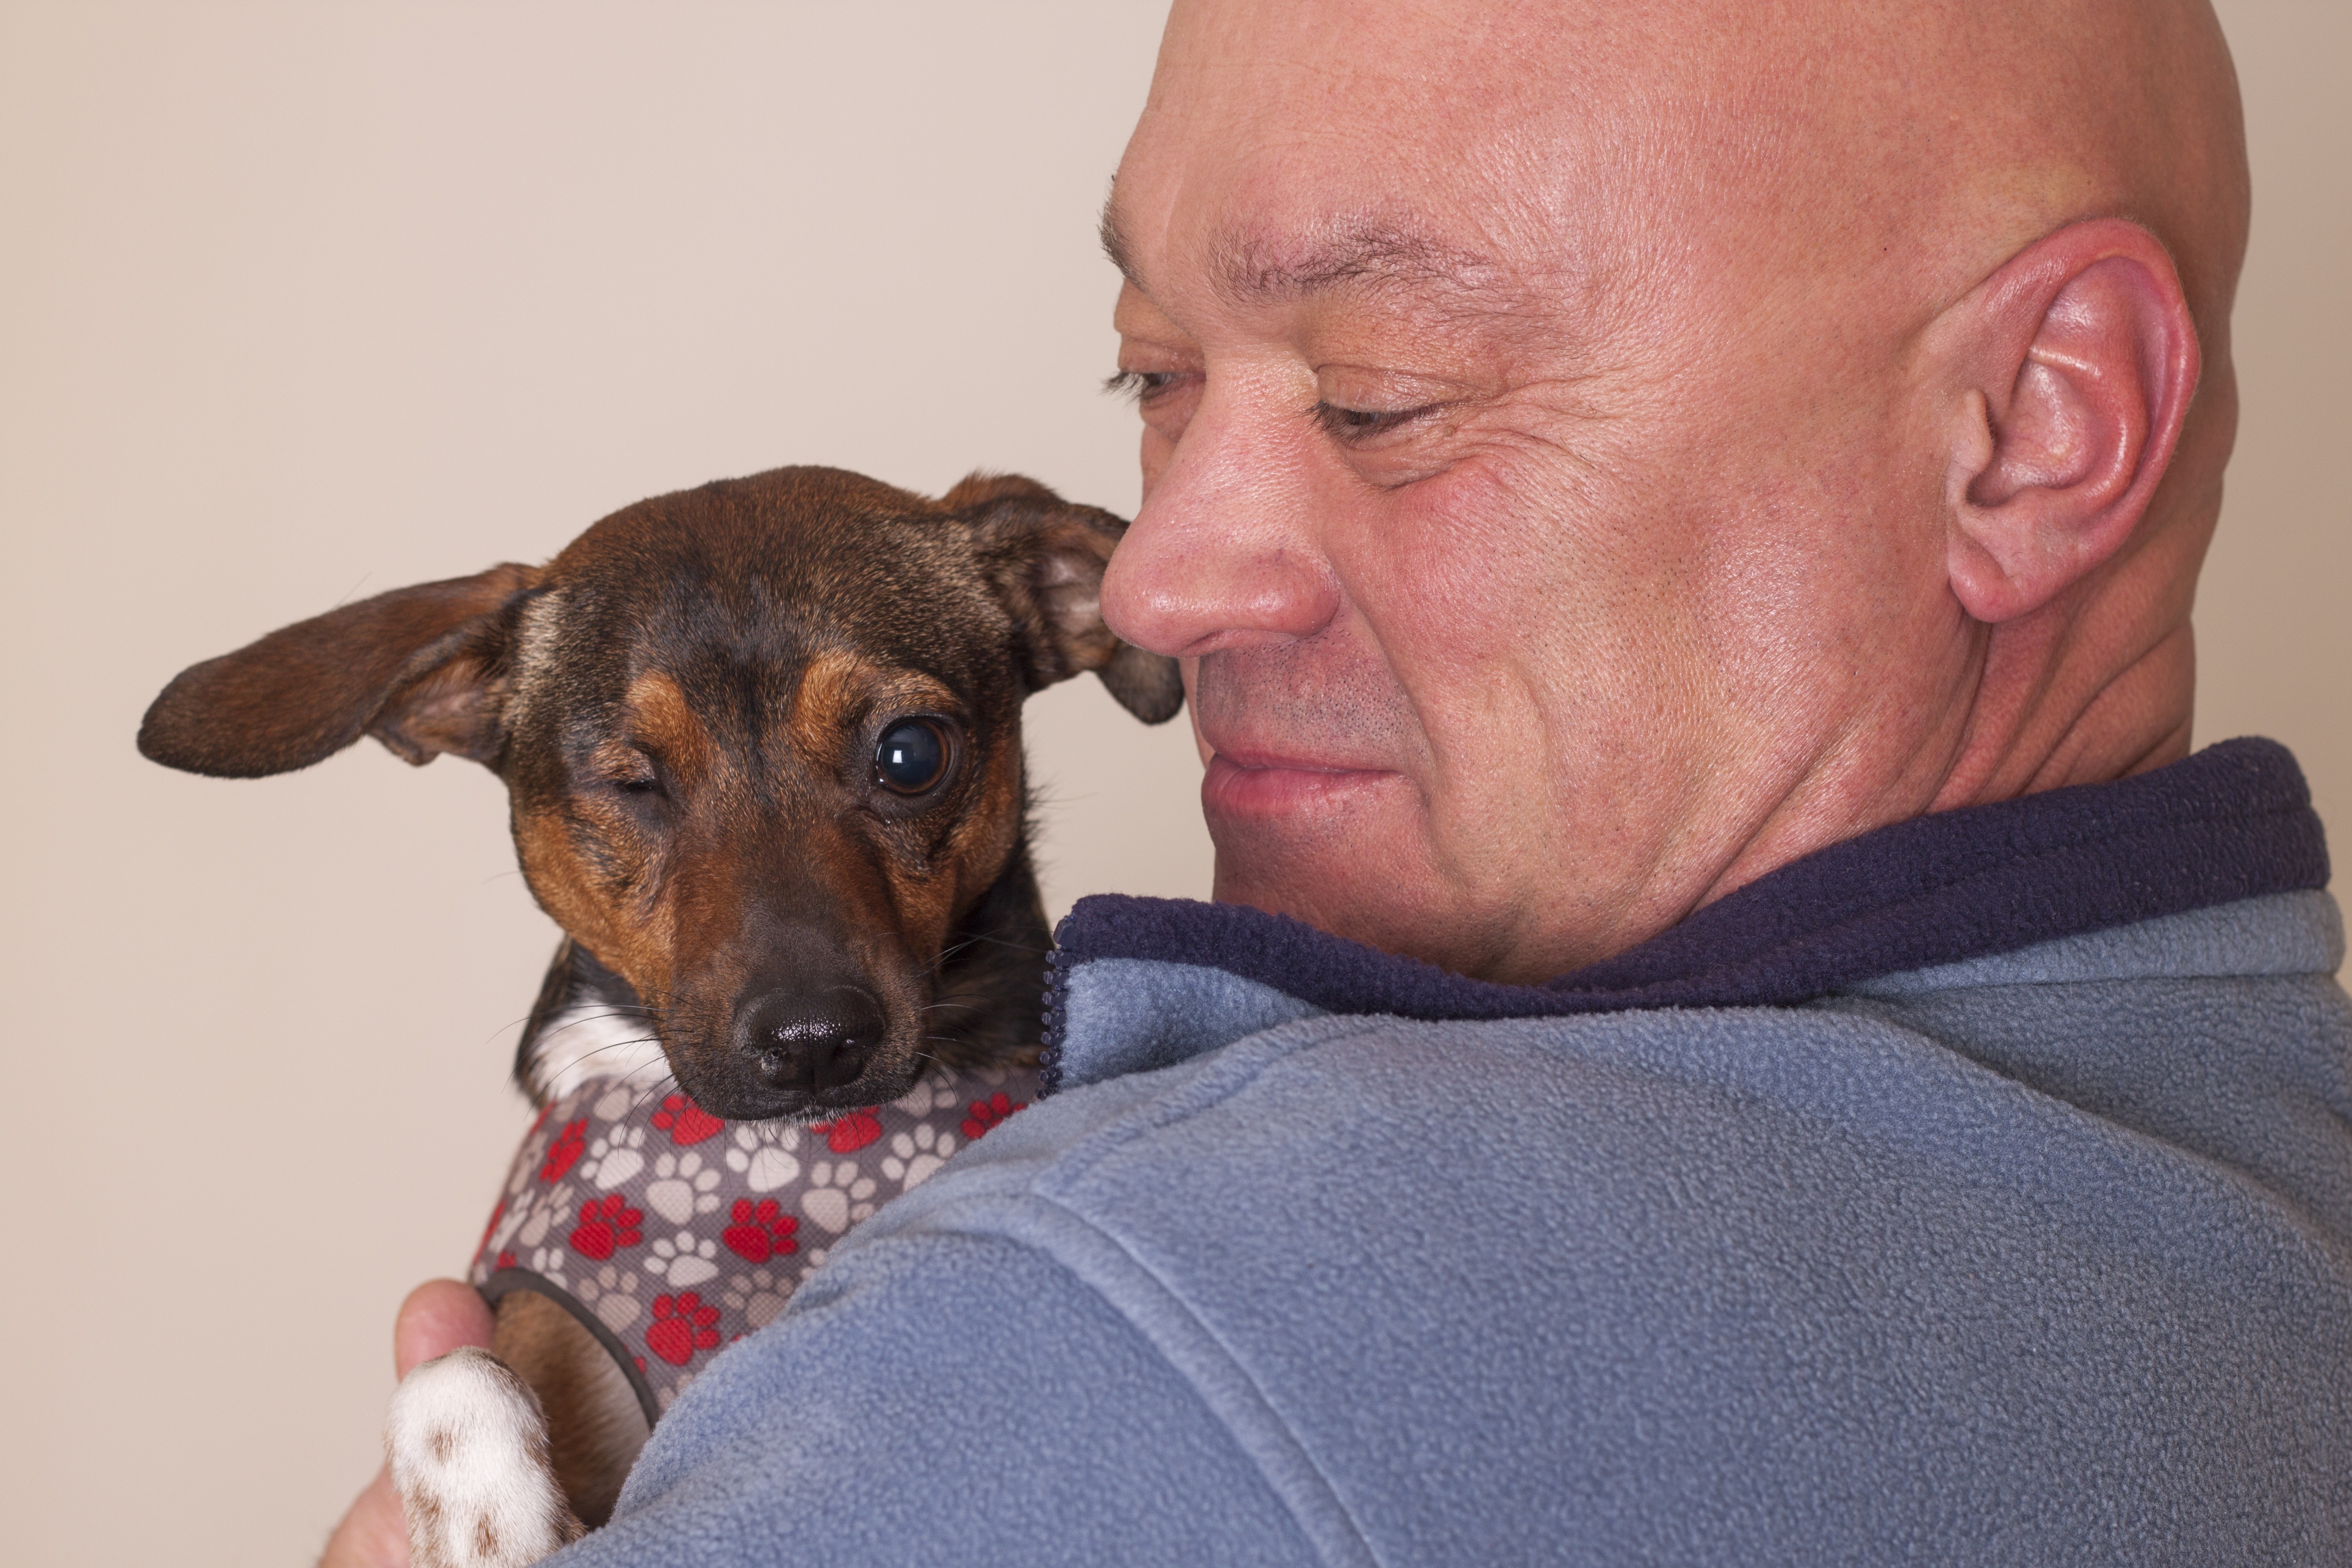
puppy, dog, cute, canine, looking, male, pet, portrait, brown, mammal, friend, happy, adorable, doggy, dog owner, one eye, dog like mammal, one eyed dog